Todd Hido

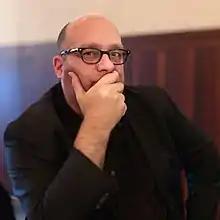
Todd Hido, Montana, 2019

Todd Hido (born 25 August 1968) is an American photographer. He has produced 17 books, had his work exhibited widely and included in various public collections. Hido is currently an adjunct professor at the California College of the Arts in San Francisco.